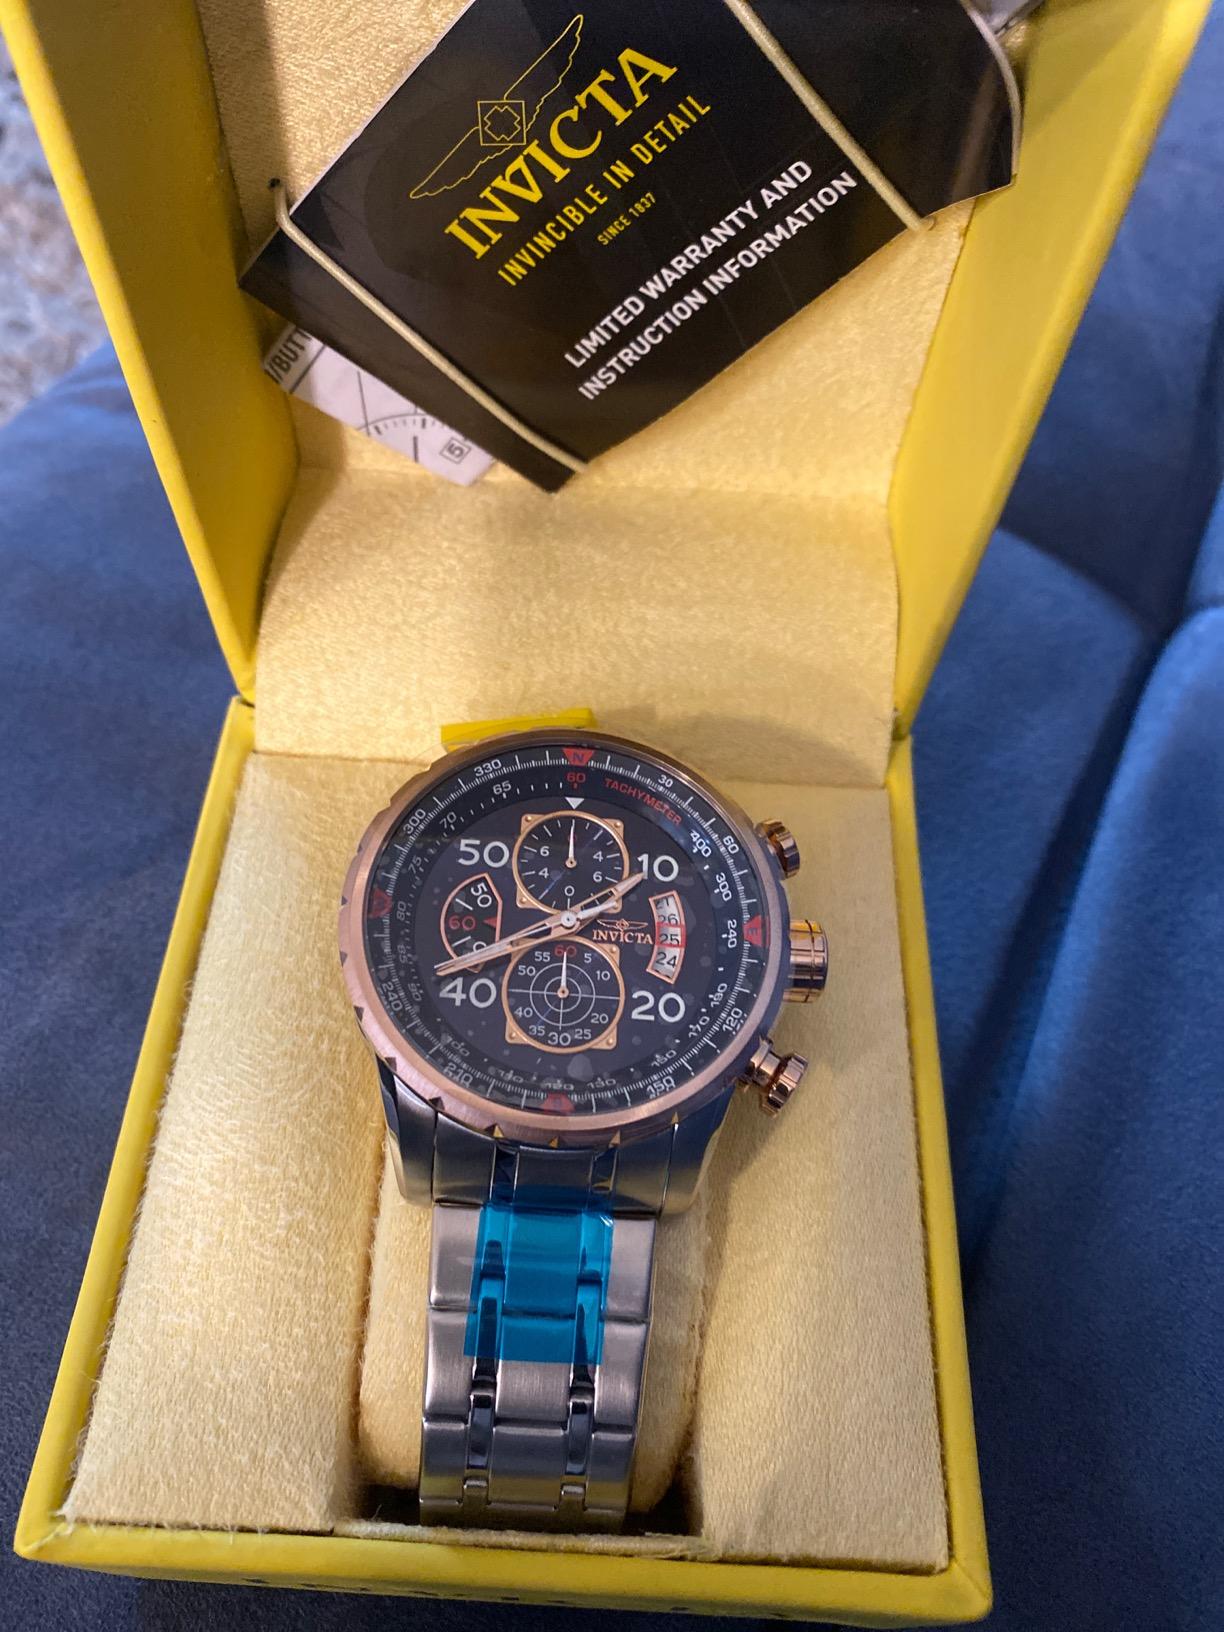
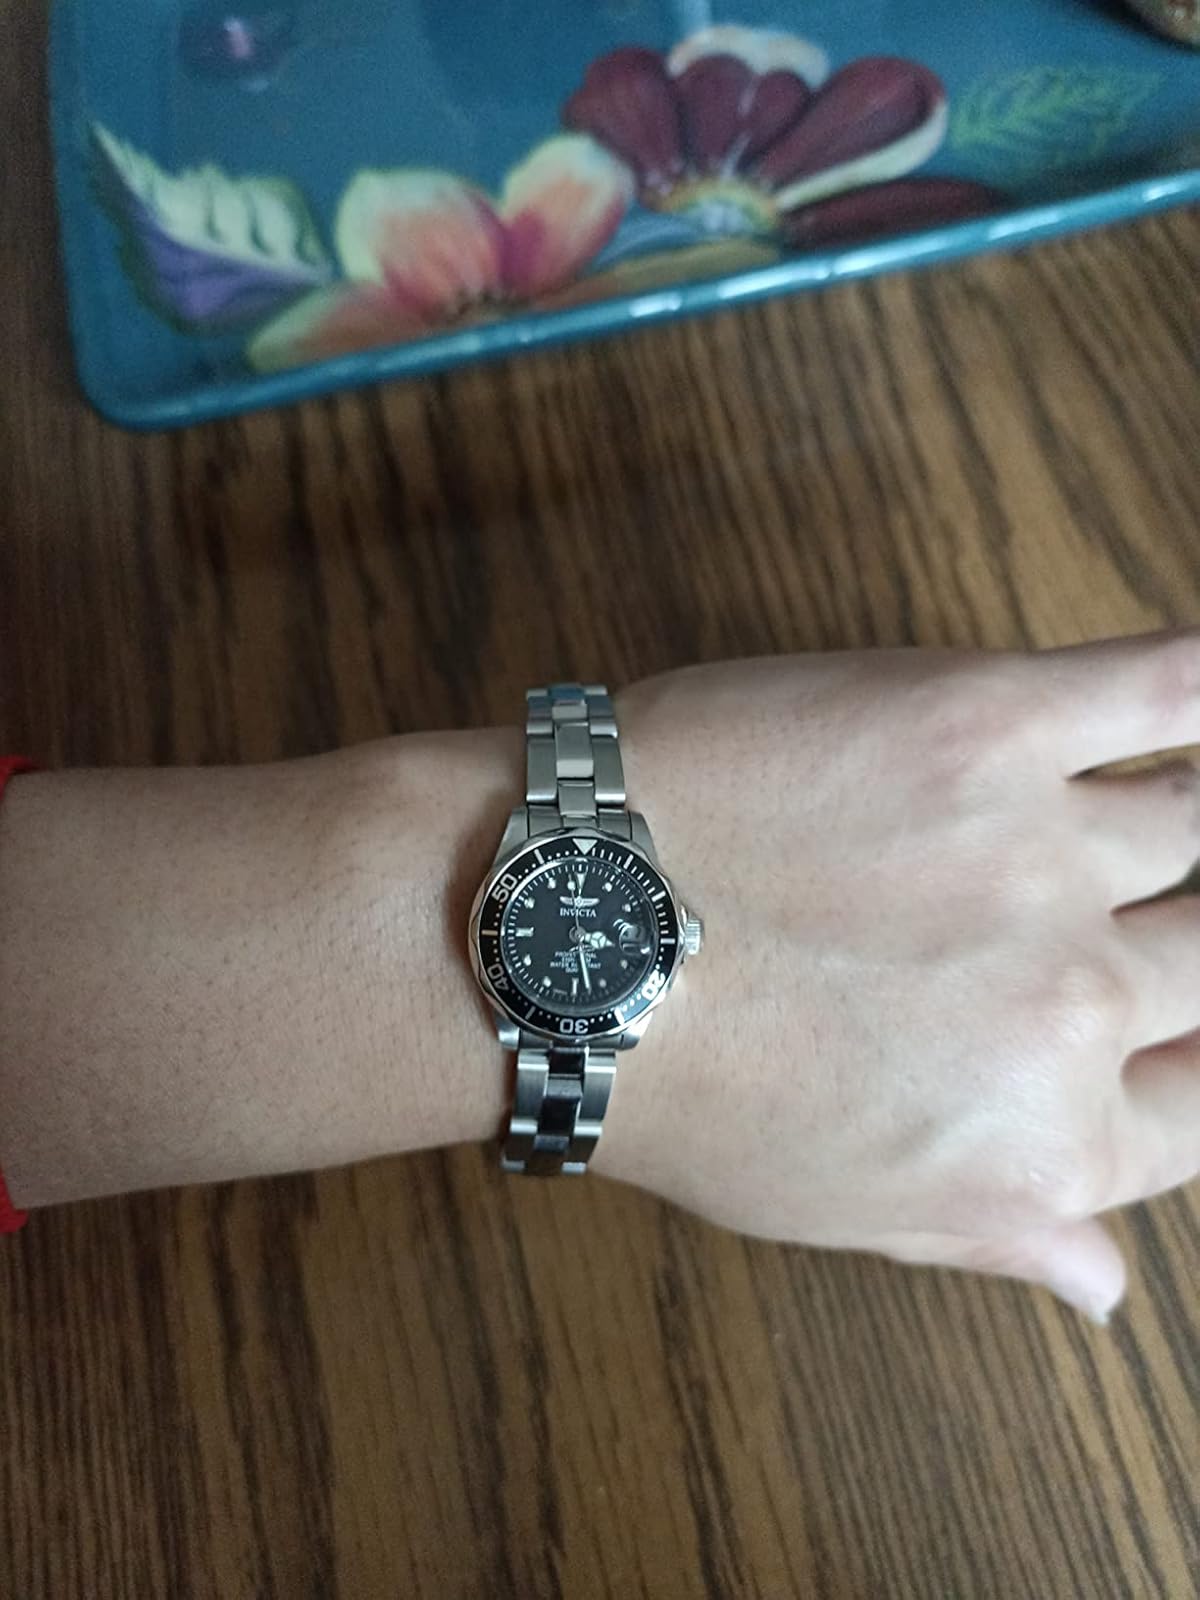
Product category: accessories_watch
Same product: no